Mexican literature

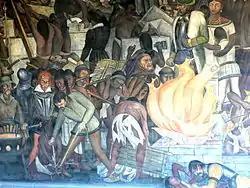
Mexico City - Palacio Nacional. Mural by Diego Rivera showing the History of Mexico: Detail showing the burning of Maya literature by the catholic church.

In the colonial literature of Mexico we can distinguish several periods. The first period is linked with the historical moment of conquest, it chronicles and letters abound.